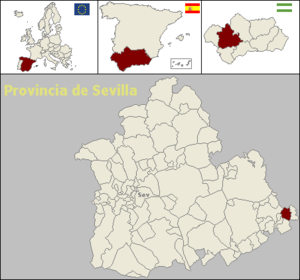
Casariche est une commune située dans la province de Séville de la communauté autonome d’Andalousie en Espagne.